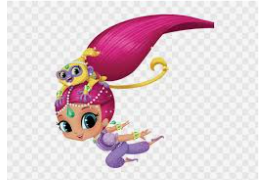
Portrait style: Cartoon Portrait